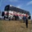
Label: bus